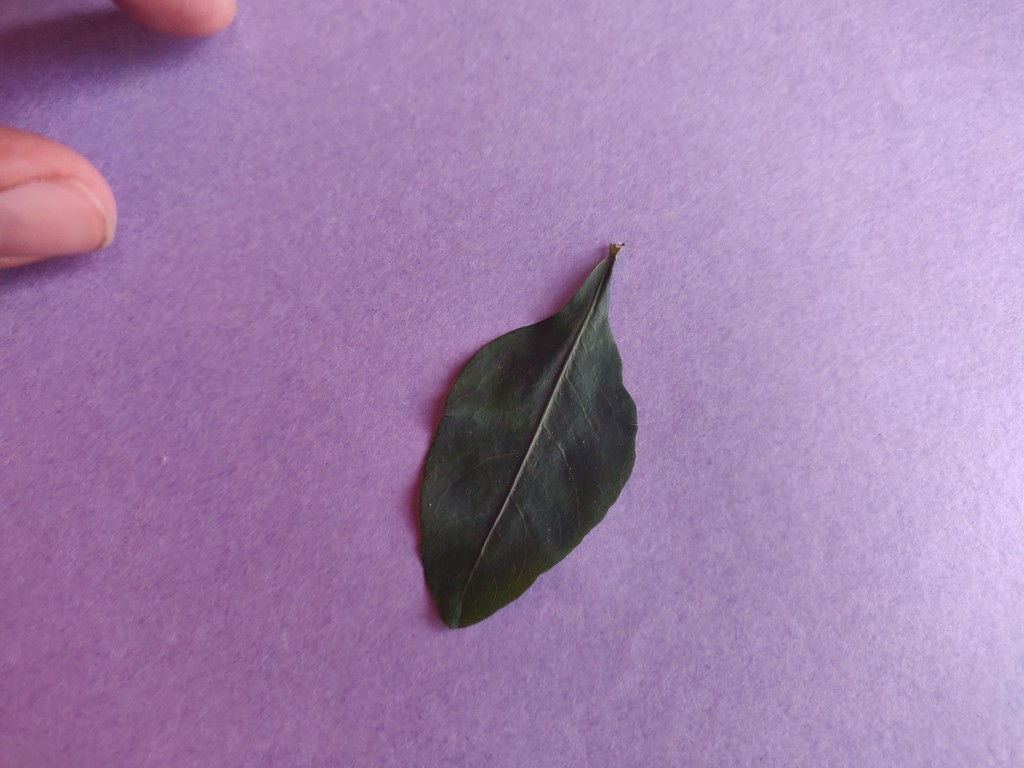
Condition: Healthy
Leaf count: single
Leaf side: front